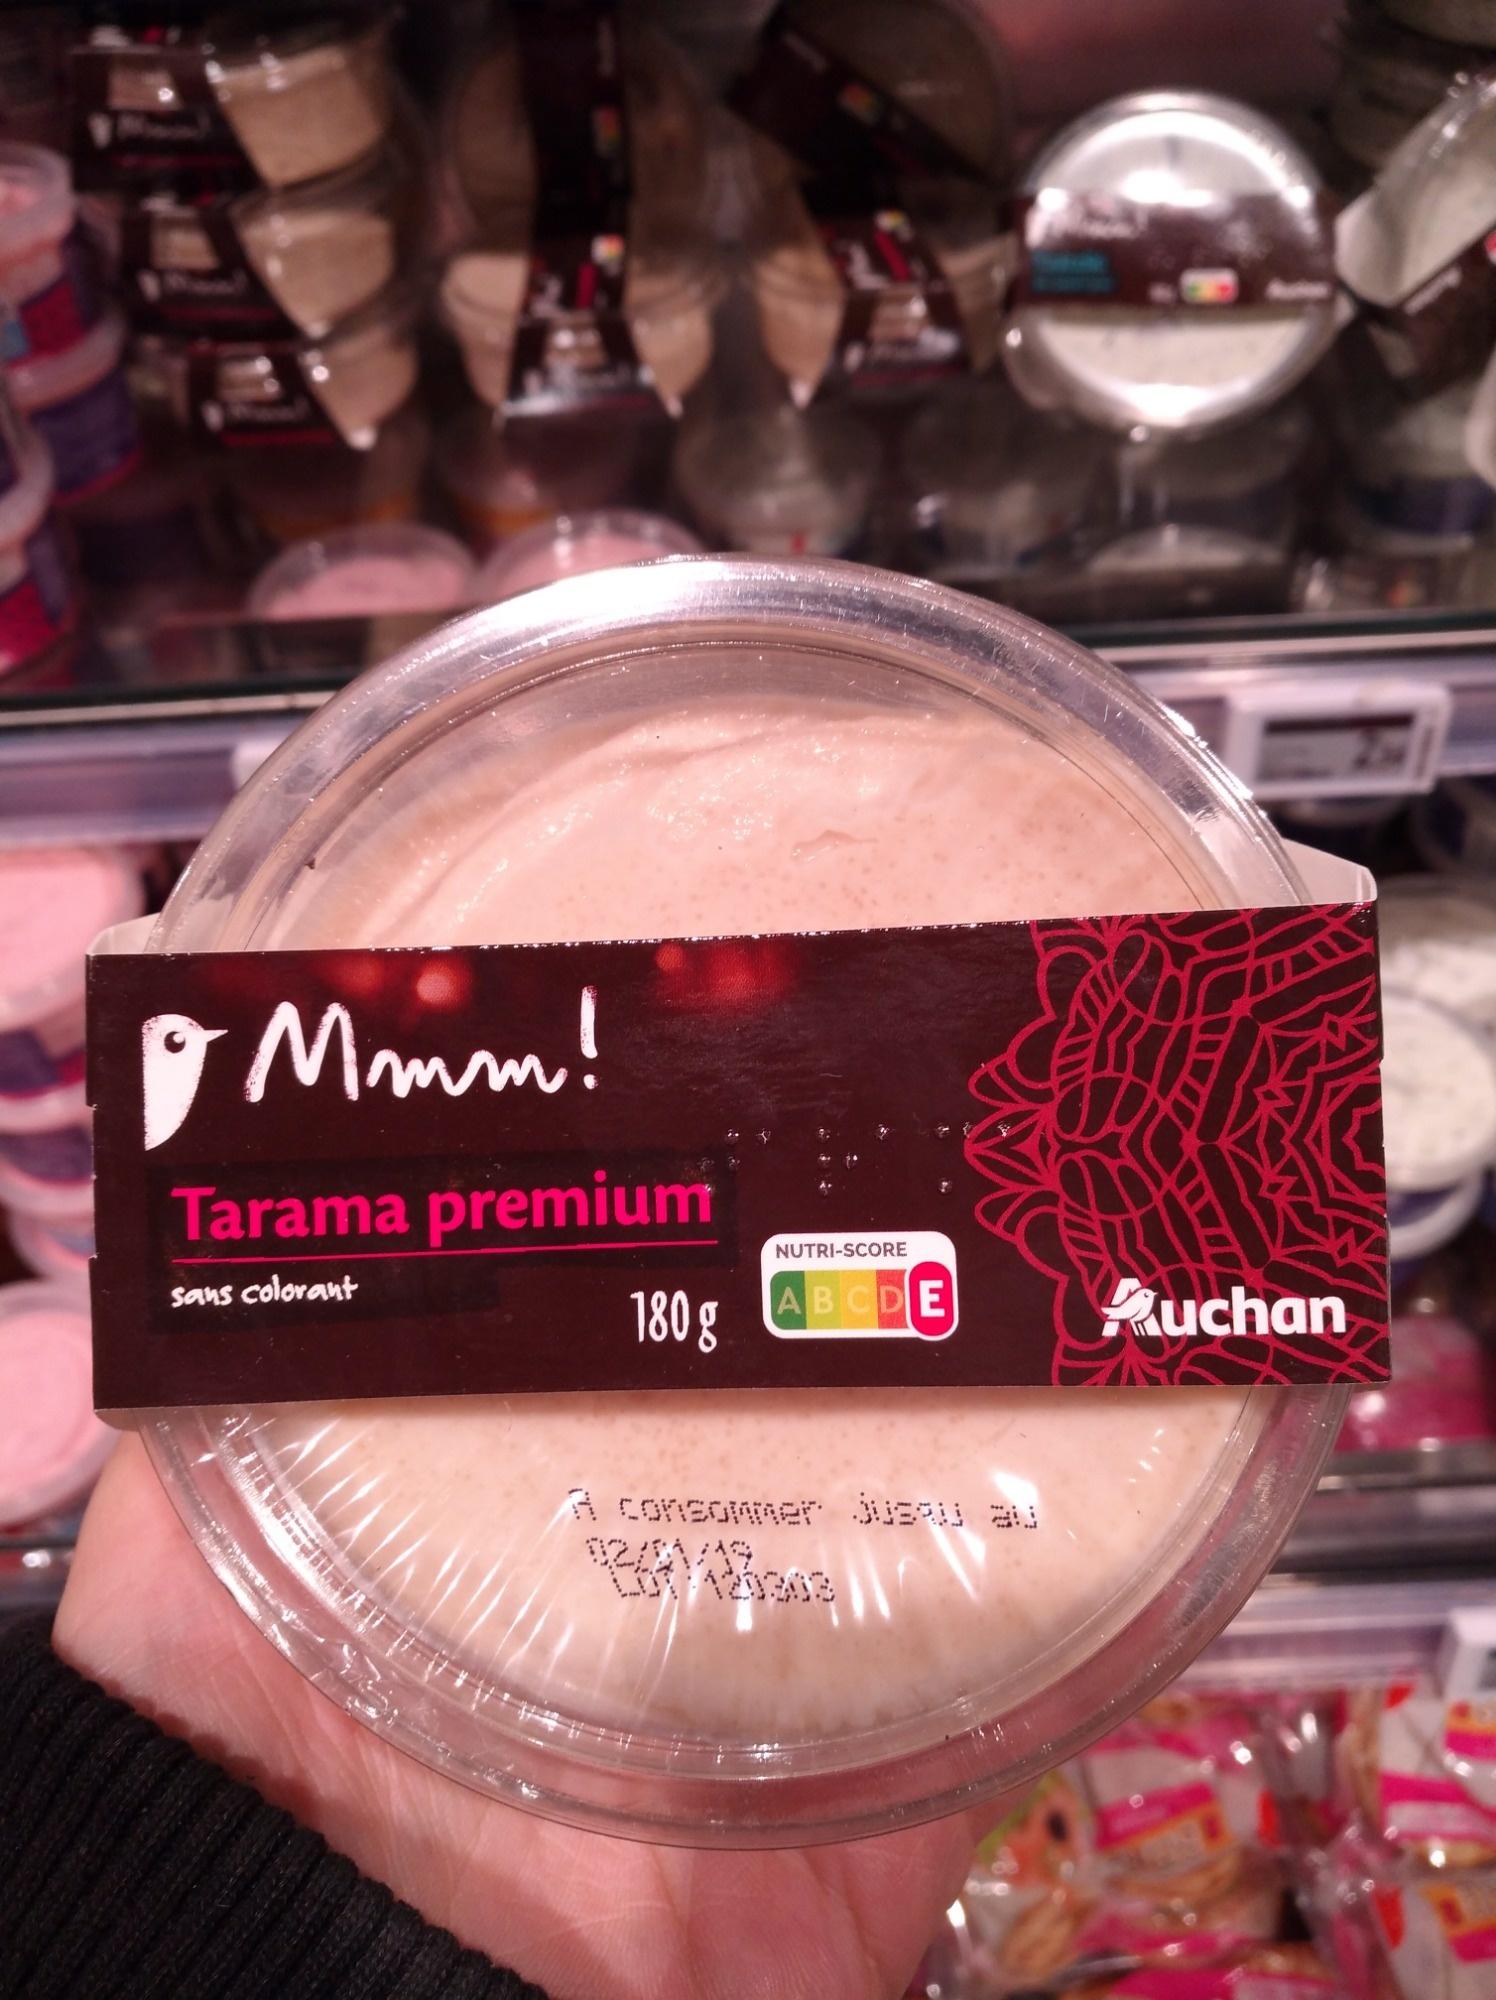
Nutri-Score label: nutriscore-e